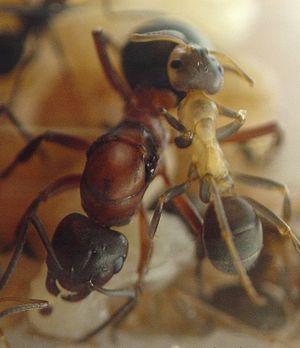
Les fourmis constituent la famille des Formicidae et, avec les guêpes et les abeilles, sont classées dans l’ordre des hyménoptères, sous-ordre des Apocrites. Ces insectes eusociaux forment des colonies, appelées fourmilières, parfois extrêmement complexes, contenant de quelques dizaines à plusieurs millions d’individus. Certaines espèces forment des supercolonies à plusieurs centaines de millions d’individus. Les termites, parfois appelés fourmis blanches pour leur ressemblance formelle et comportementale, sont de l’ordre des dictyoptères mais ne sont pas de proches parents.